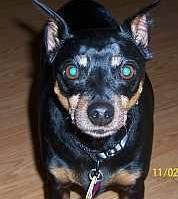
dog